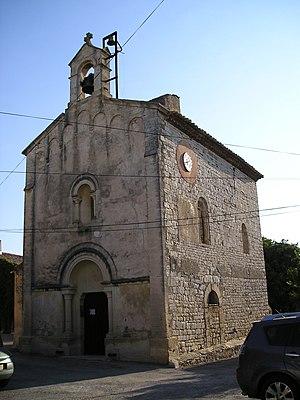
Dans l'Hérault, l'église de Buzignargues.
Buzignargues est une commune française située dans le département de l'Hérault, en région Occitanie.